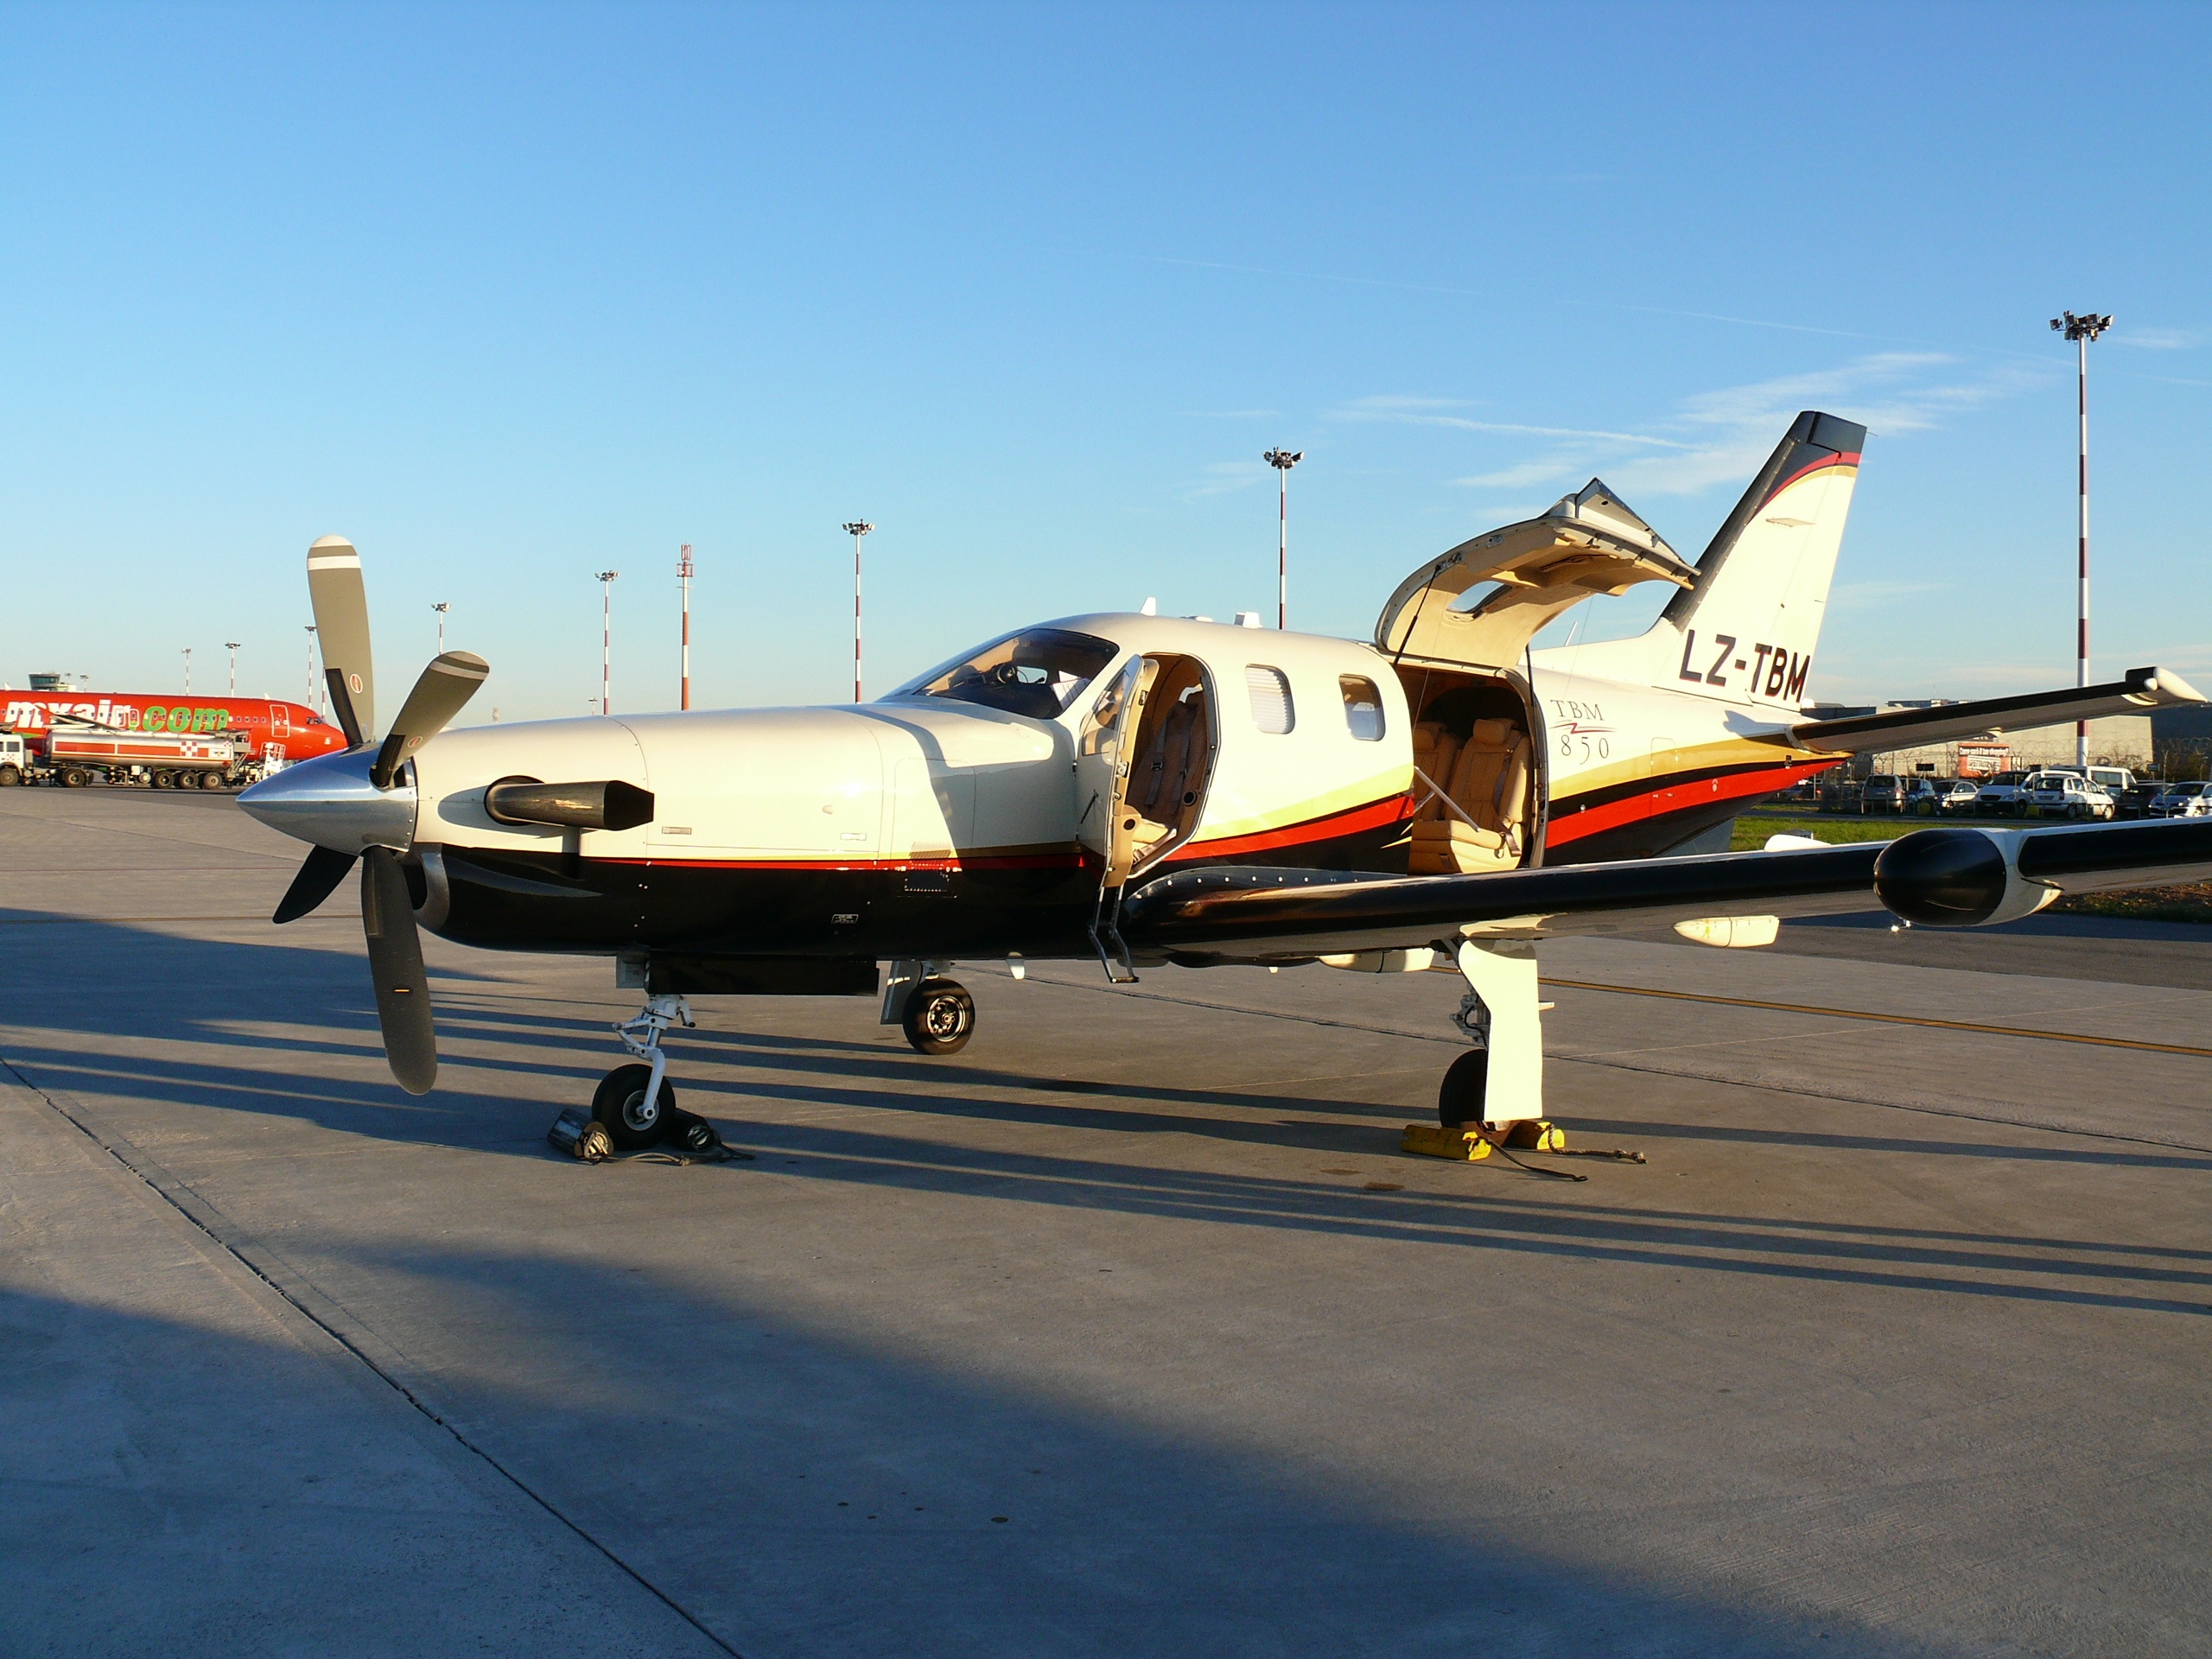
airport, airplane, plane, aircraft, vehicle, airline, aviation, flight, light aircraft, air force, private jet, runabout, atmosphere of earth, aircraft engine, propeller driven aircraft, business jet, beechcraft model 18